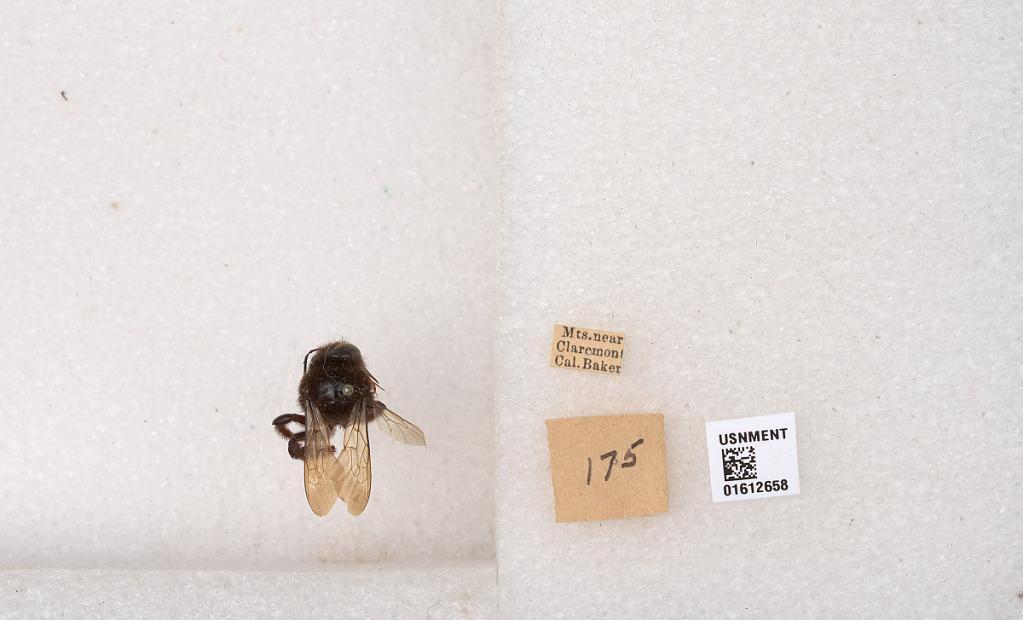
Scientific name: Xylocopa (Notoxylocopa) tabaniformis parkinsoniae Cockerell
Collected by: Baker
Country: United States
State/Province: California
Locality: Mountains near Claremont
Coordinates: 34.0967, -117.72